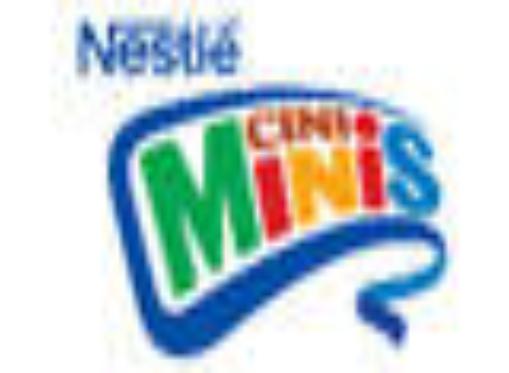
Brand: Cini Minis
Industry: Food